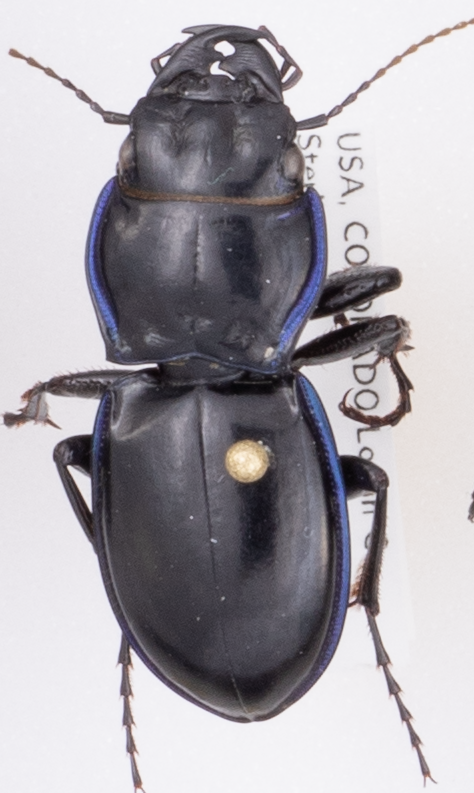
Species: Pasimachus elongatus
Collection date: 2019-06-12
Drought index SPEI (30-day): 0.614
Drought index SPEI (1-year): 1.082
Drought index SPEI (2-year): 0.198